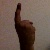
The image shows a hand gesture representing the number 1 in Indian Sign Language.